Dominik Popp

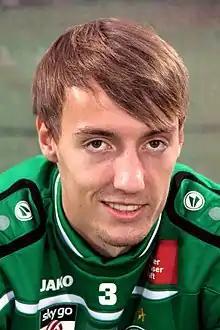
Portrait of Dominik Popp

Dominik Popp (born 20 April 1995) is an Austrian footballer who last played for WSG Wattens.